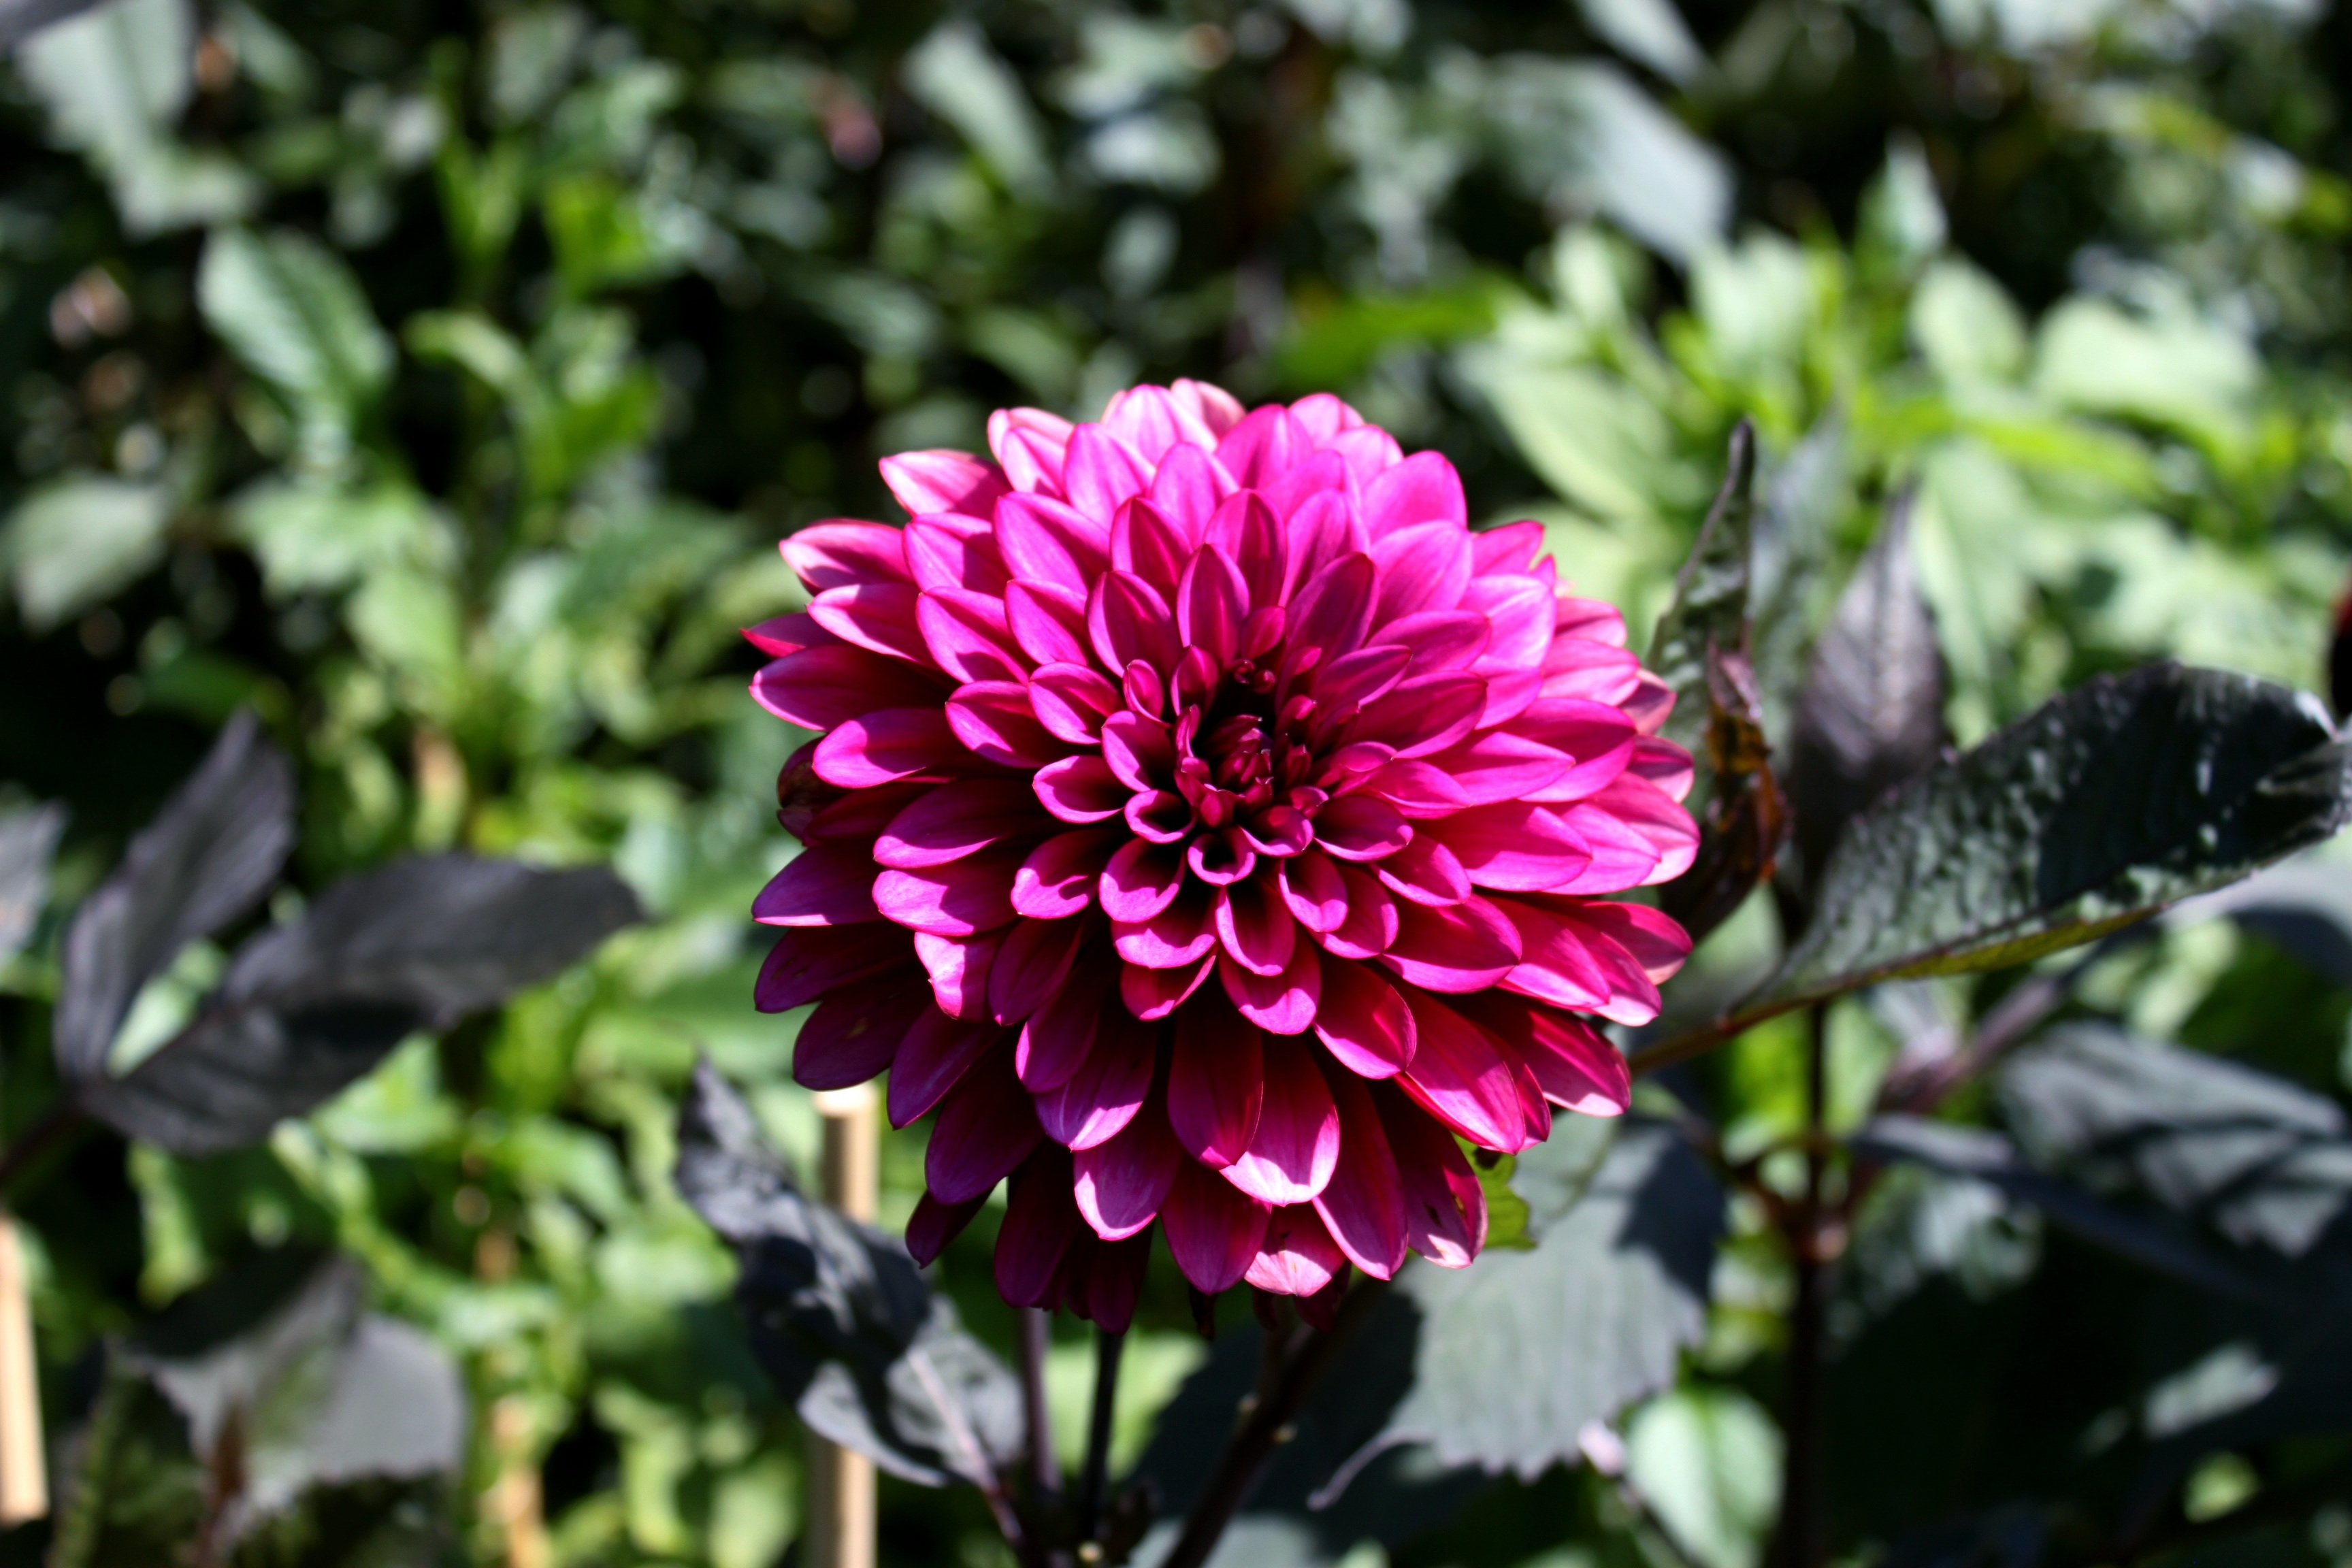
nature, blossom, plant, flower, purple, petal, summer, botany, garden, flora, botanical, wildflower, dahlia, botanical garden, gothenburg, macro photography, flowering plant, daisy family, dalia, annual plant, land plant